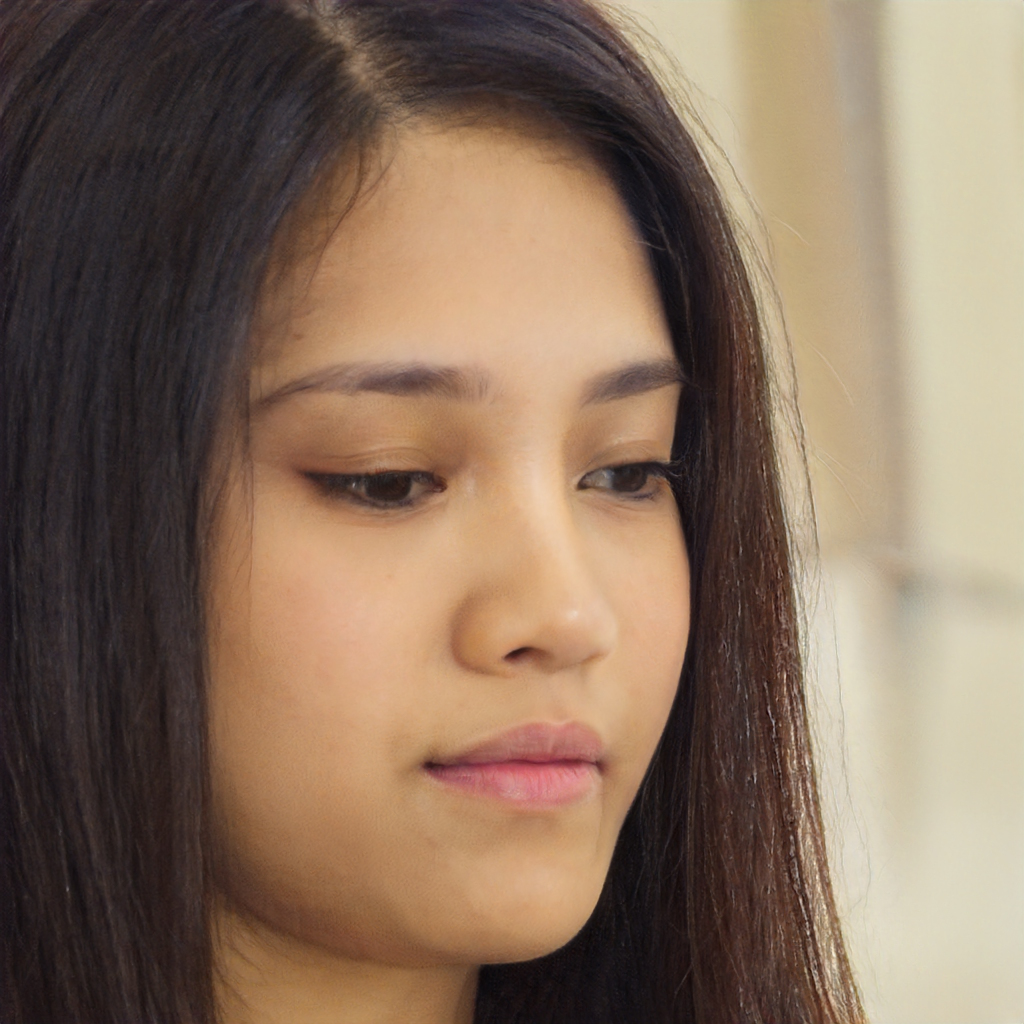
Gender: Female